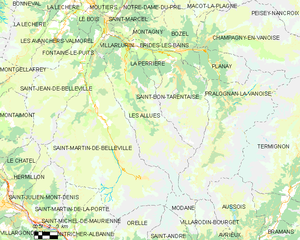
Carte des communes françaises